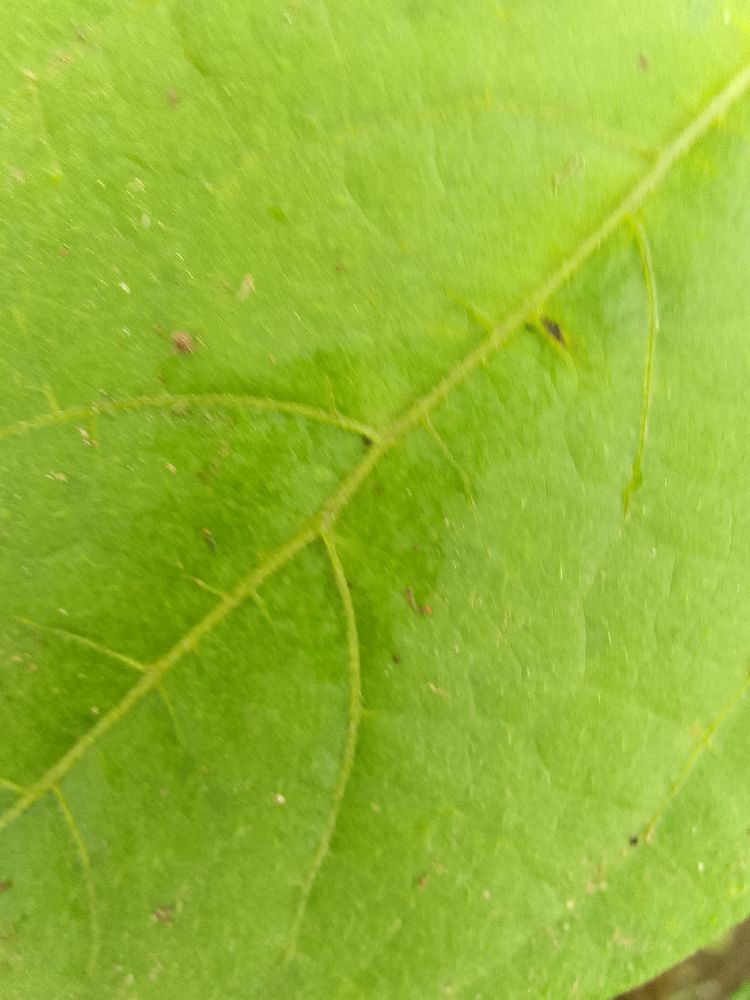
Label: healthy